Arnold Busck (bookstore)

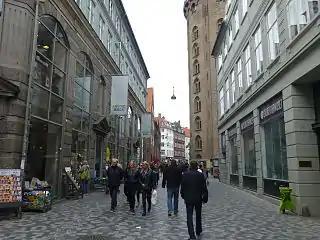
Arnold Busck's flagship bookstore (left) in Købmagergade, Copenhagen.

The chain consists of 30 bookstores, including a flagship store over three storeys at its historical home at Købmagergade 49 in Copenhagen which also contains a Baresso coffee shop. The current CEO is Helle Busck Fensvig, 4th generation of the Busck family.